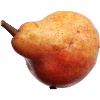
Label: red_pear